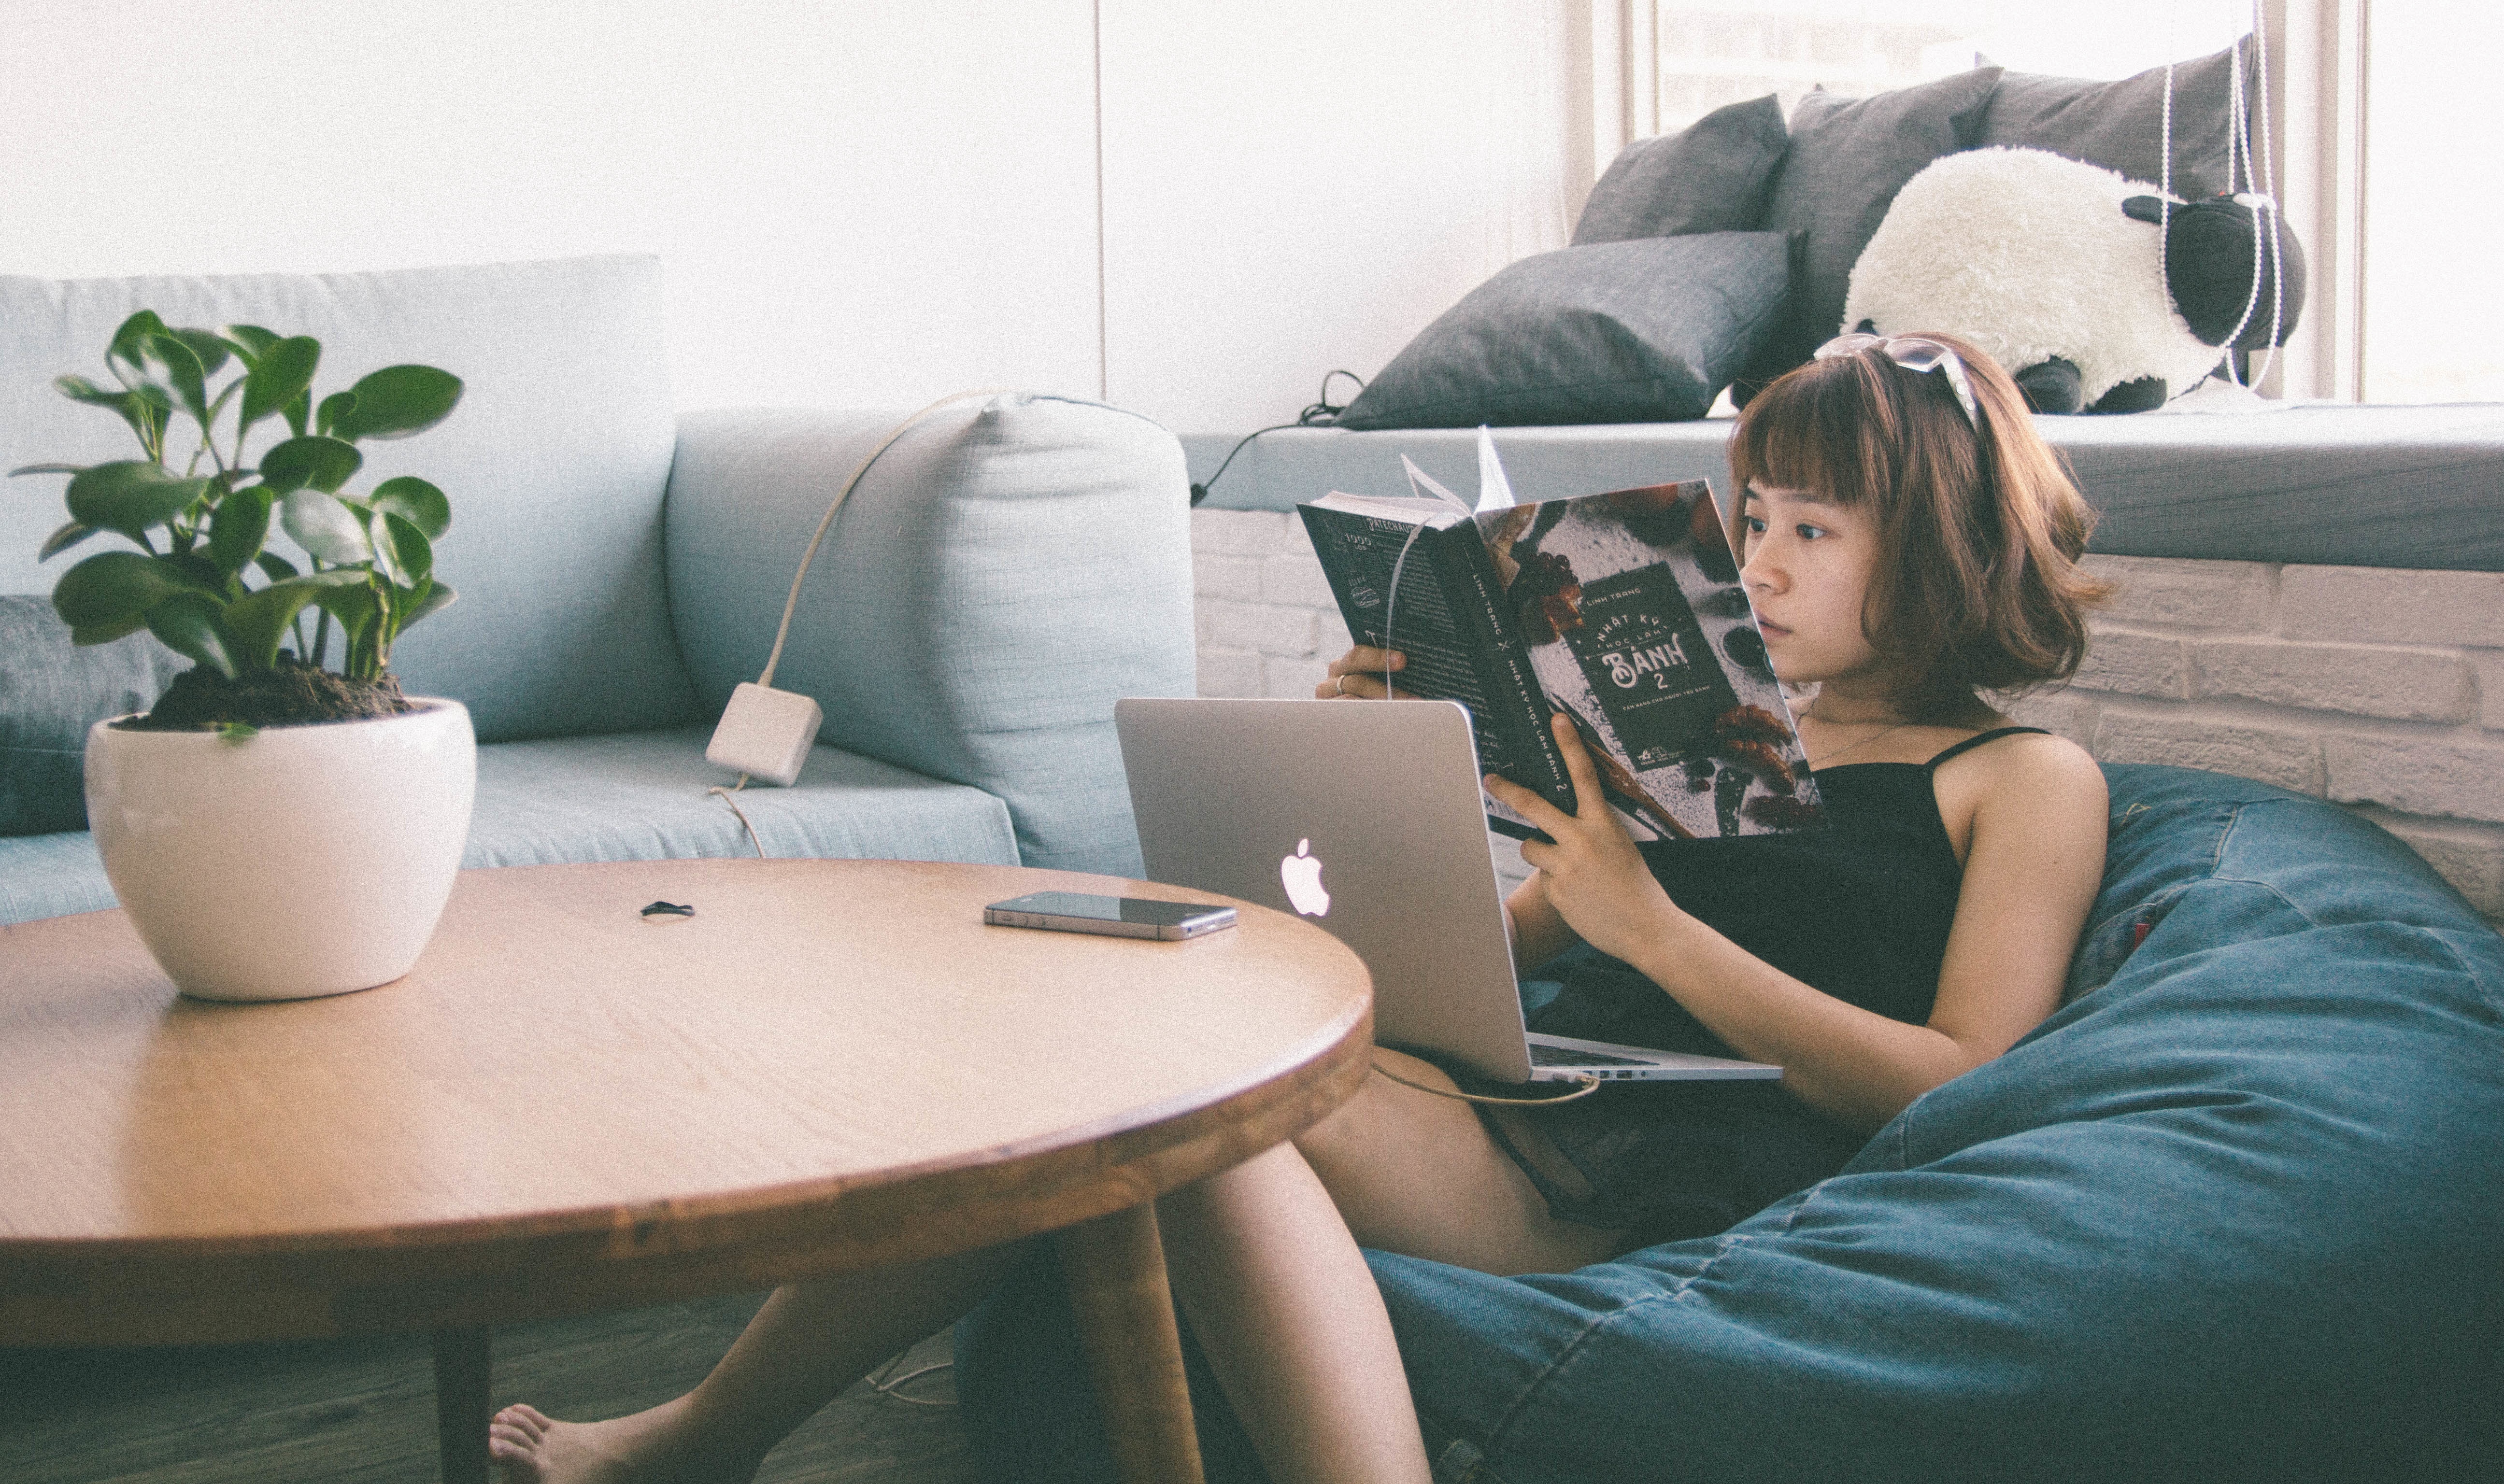
table, chair, sitting, living room, furniture, room, interior design, design, human positions